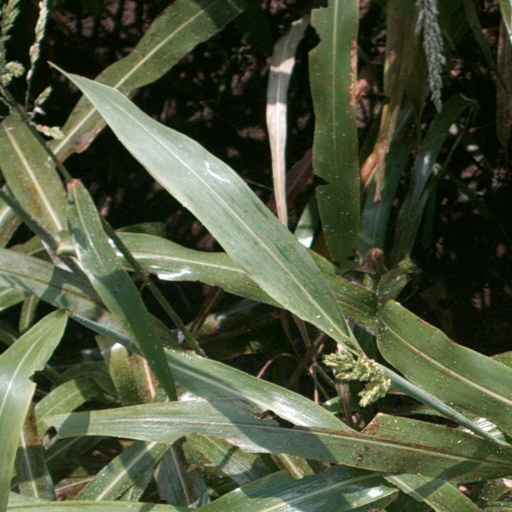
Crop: sorghum